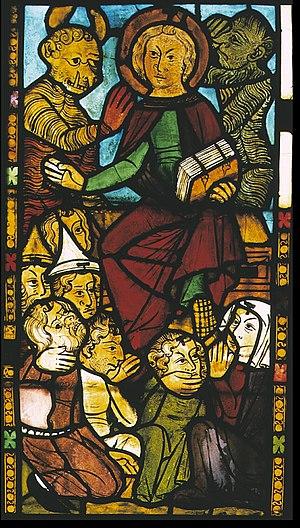
L'église Sainte-Marie ou Notre-Dame est une église luthérienne de la ville hanséatique de Rostock en Allemagne. Elle est typique des églises de briques de style gothique baltique du XIIIᵉ siècle qu'on rencontre dans de nombreuses villes hanséatiques d'Europe du Nord. Elle a un plan basilical à trois nefs.
L’Antéchrist ou Antichrist est une figure commune à l'eschatologie chrétienne et islamique, mais dans un sens différent. Elle apparaît dans les épîtres de Jean et dans la deuxième épître aux Thessaloniciens de Paul de Tarse sous des formes variables mais puise ses origines dans la notion d'« anti-messie » déjà présente dans le judaïsme.